Abdul Ati al-Obeidi

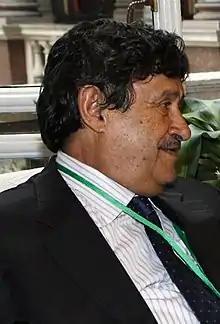
Obeidi in 2010

Abdul Ati al-Obeidi (10 October 1939 – 16 September 2023) was a Libyan politician and diplomat. He held various top posts in Libya under Muammar Gaddafi; he was Prime Minister from 1977 to 1979 and General Secretary of General People's Congress from 1979 to 1981. He was one of three main negotiators in Libya's decision to denounce and drop their nuclear weapons program.